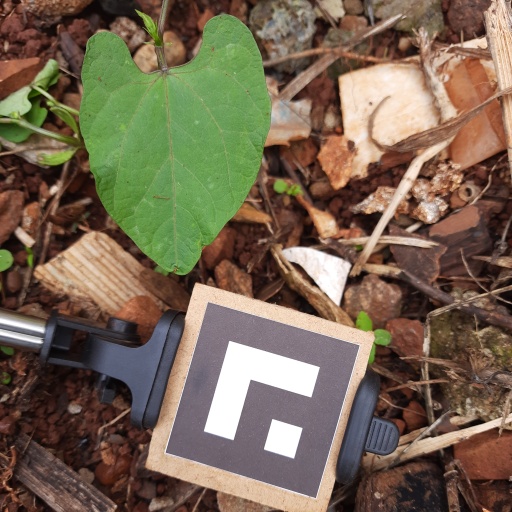
Observations: wavy surface, no eating holes, with soild dust, under shade